Laverton, Victoria

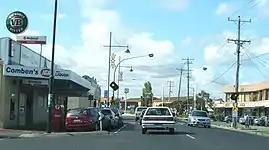
Aviation Road, main street of Laverton

Laverton established in 1886, is a suburb of Melbourne, Victoria, Australia, south-west of Melbourne's Central Business District, located within the Cities of Hobsons Bay and Wyndham local government areas. Laverton recorded a population of 4,760 at the 2021 census.